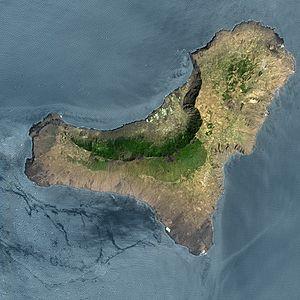
La Valle de El Golfo appelée localement El Golfo est une dépression occupant la partie nord-ouest de l'île d'El Hierro dans l'archipel des Canaries en Espagne.
El Hierro ou île du Méridien, en espagnol Isla del Meridiano, aussi appelée en français île de Fer ou Ferro, est une île d'Espagne située dans l'océan Atlantique et faisant partie des îles Canaries. Plus jeune des îles de l'archipel, elle constitue la partie émergée d'un volcan bouclier ayant connu plusieurs effondrements de ses flancs qui lui ont donné sa forme triangulaire. La seule éruption des temps historiques a eu lieu entre le 10 octobre 2011 et le 5 mars 2012 avec l'émission sous-marine de lave au sud-ouest de l'île. Elle a été le cœur d'une crise sismique qui a débordé cette période. El Hierro a une population de 10 587 habitants en 2015 ; c'est la septième île des Canaries par la population et donc la moins peuplée de l'archipel. C'est également la septième île des Canaries par la surface avec 268,71 km².